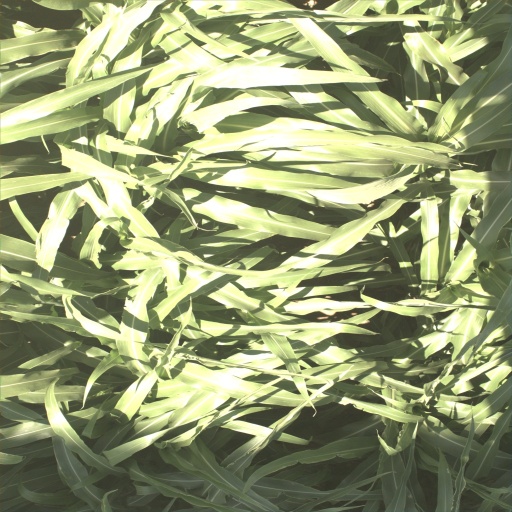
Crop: sorghum